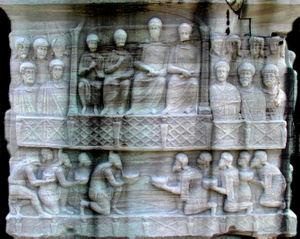
L’ivoire Barberini est un objet d'art byzantin datant de l'Antiquité tardive. Il est conservé au musée du Louvre à Paris.
Le missorium de Théodose Iᵉʳ est un grand plat d'argent d'apparat conservé à la Real Academia de la Historia, à Madrid. Probablement réalisé à Constantinople pour célébrer les decennalia de l'empereur Théodose Iᵉʳ, il le représente en train de remettre un codicille à un haut fonctionnaire, flanqué de ses deux coempereurs, Valentinien II et Arcadius. Il est caractéristique du style classicisant théodosien et considéré comme l'un des chefs-d'œuvre de l'orfèvrerie romaine tardive.